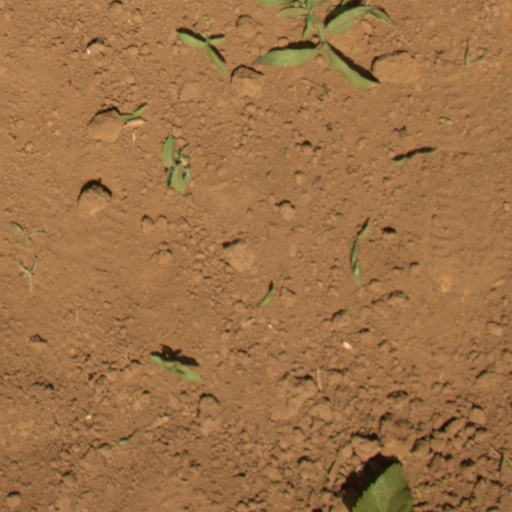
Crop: Jerusalem artichoke